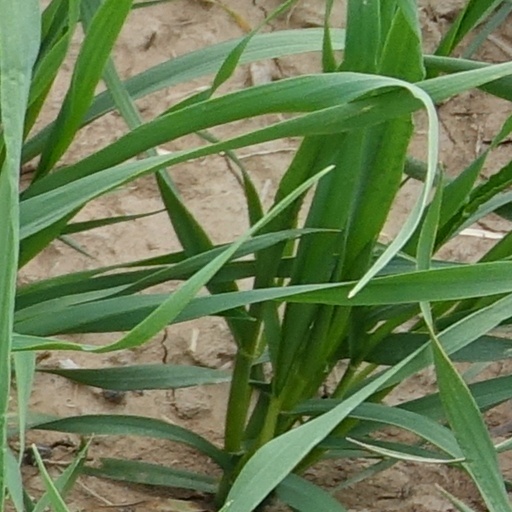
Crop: wheat